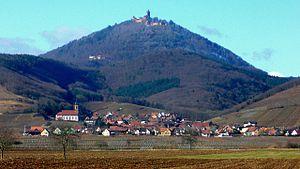
Orschwiller est une commune française située dans le département du Bas-Rhin, en région Grand Est.